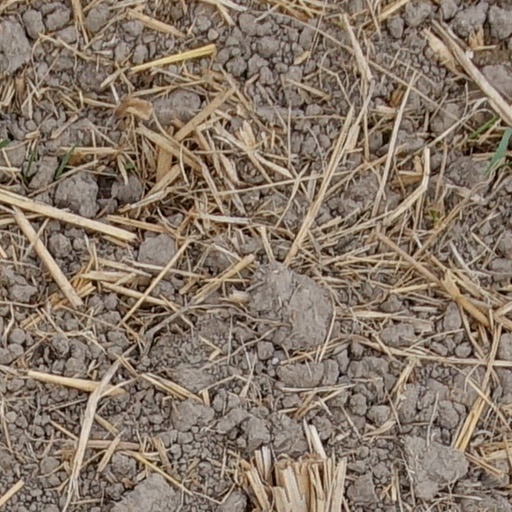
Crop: wheat